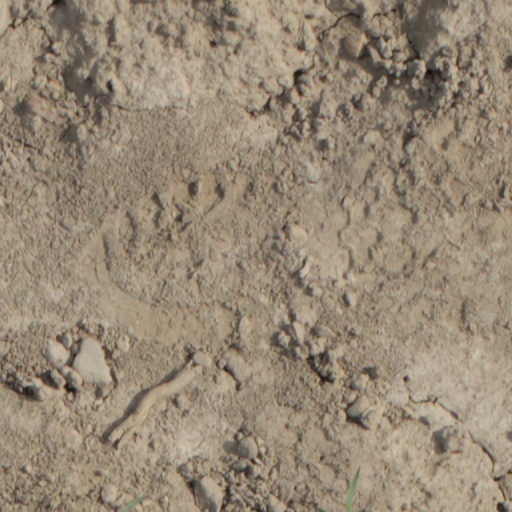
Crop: wheat